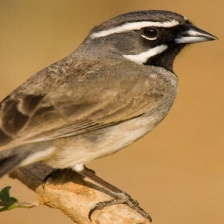
Species: BLACK-THROATED SPARROW
Scientific name: AMPHISPIZA BILINEATA